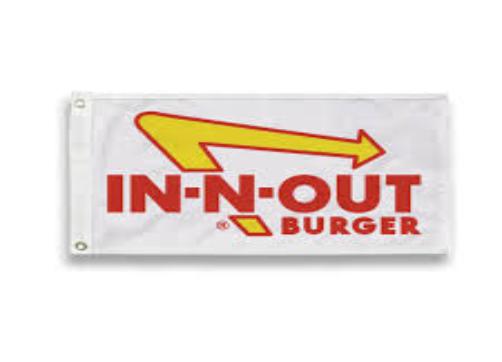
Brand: In-N-Out Burger
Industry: Food